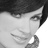
Emotion: neutral